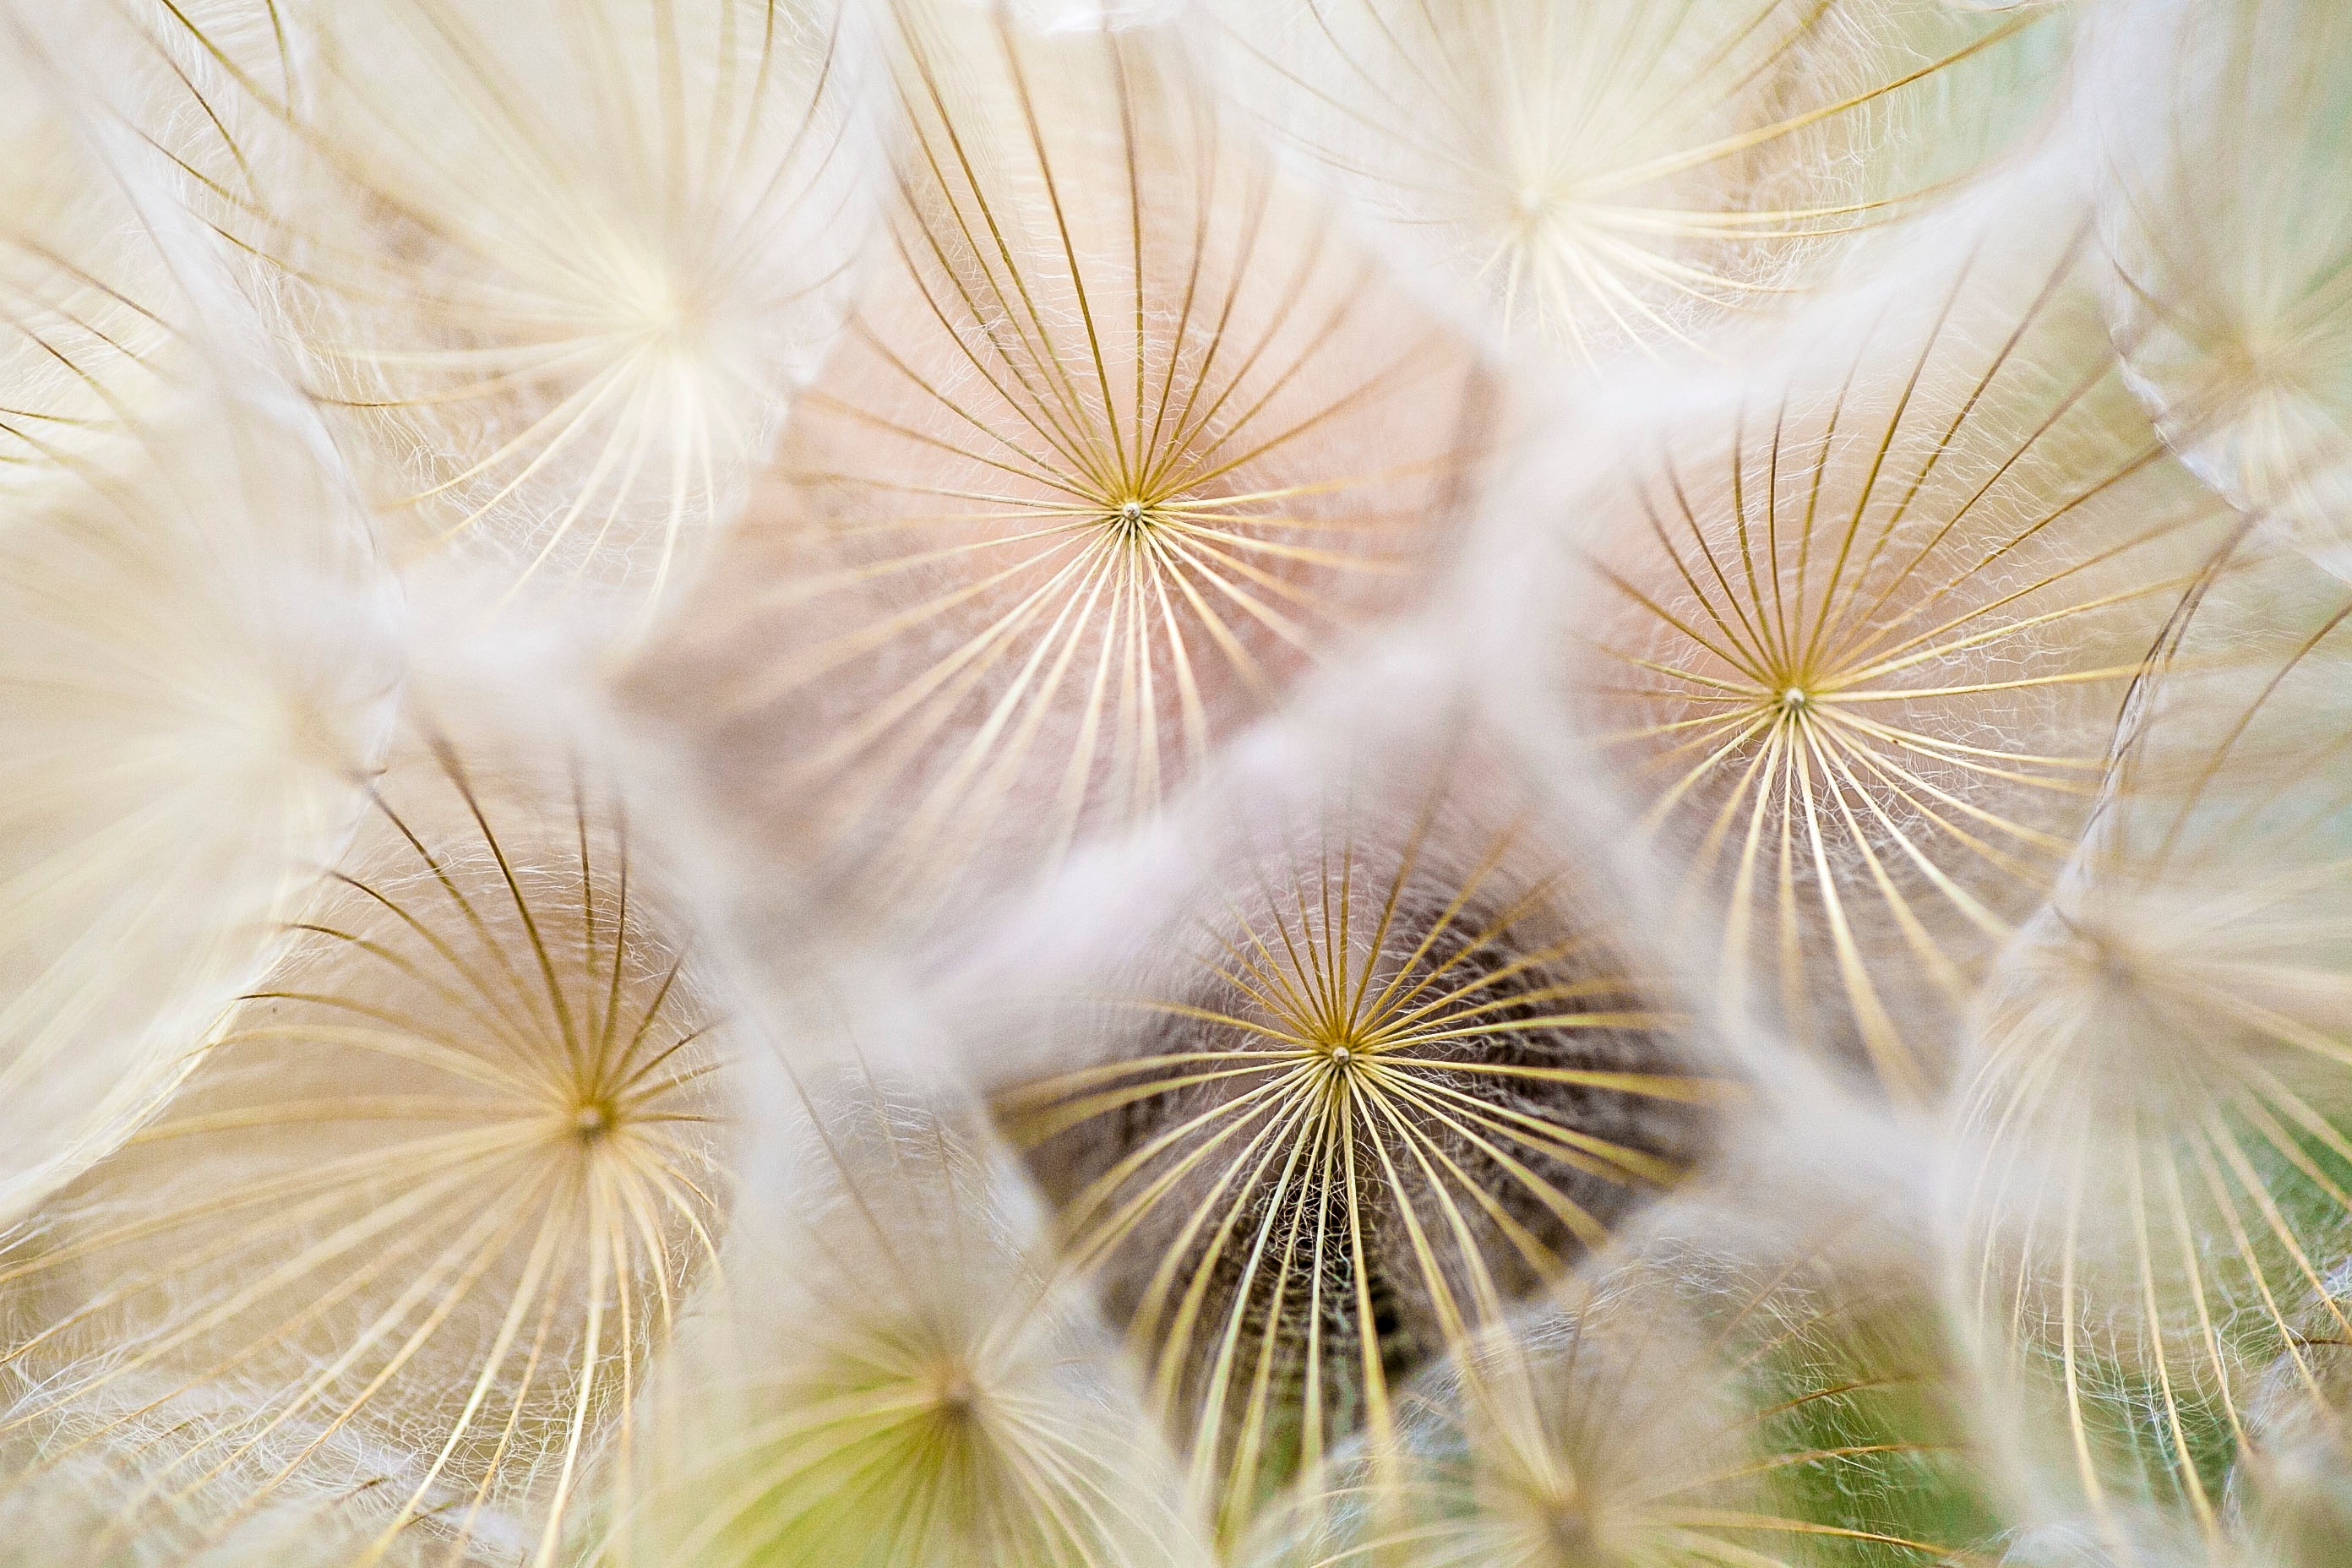
nature, plant, photography, dandelion, sunlight, leaf, seed, flower, petal, food, macro, botany, blooming, yellow, flora, close up, macro photography, flowering plant, daisy family, grass family, plant stem, land plant